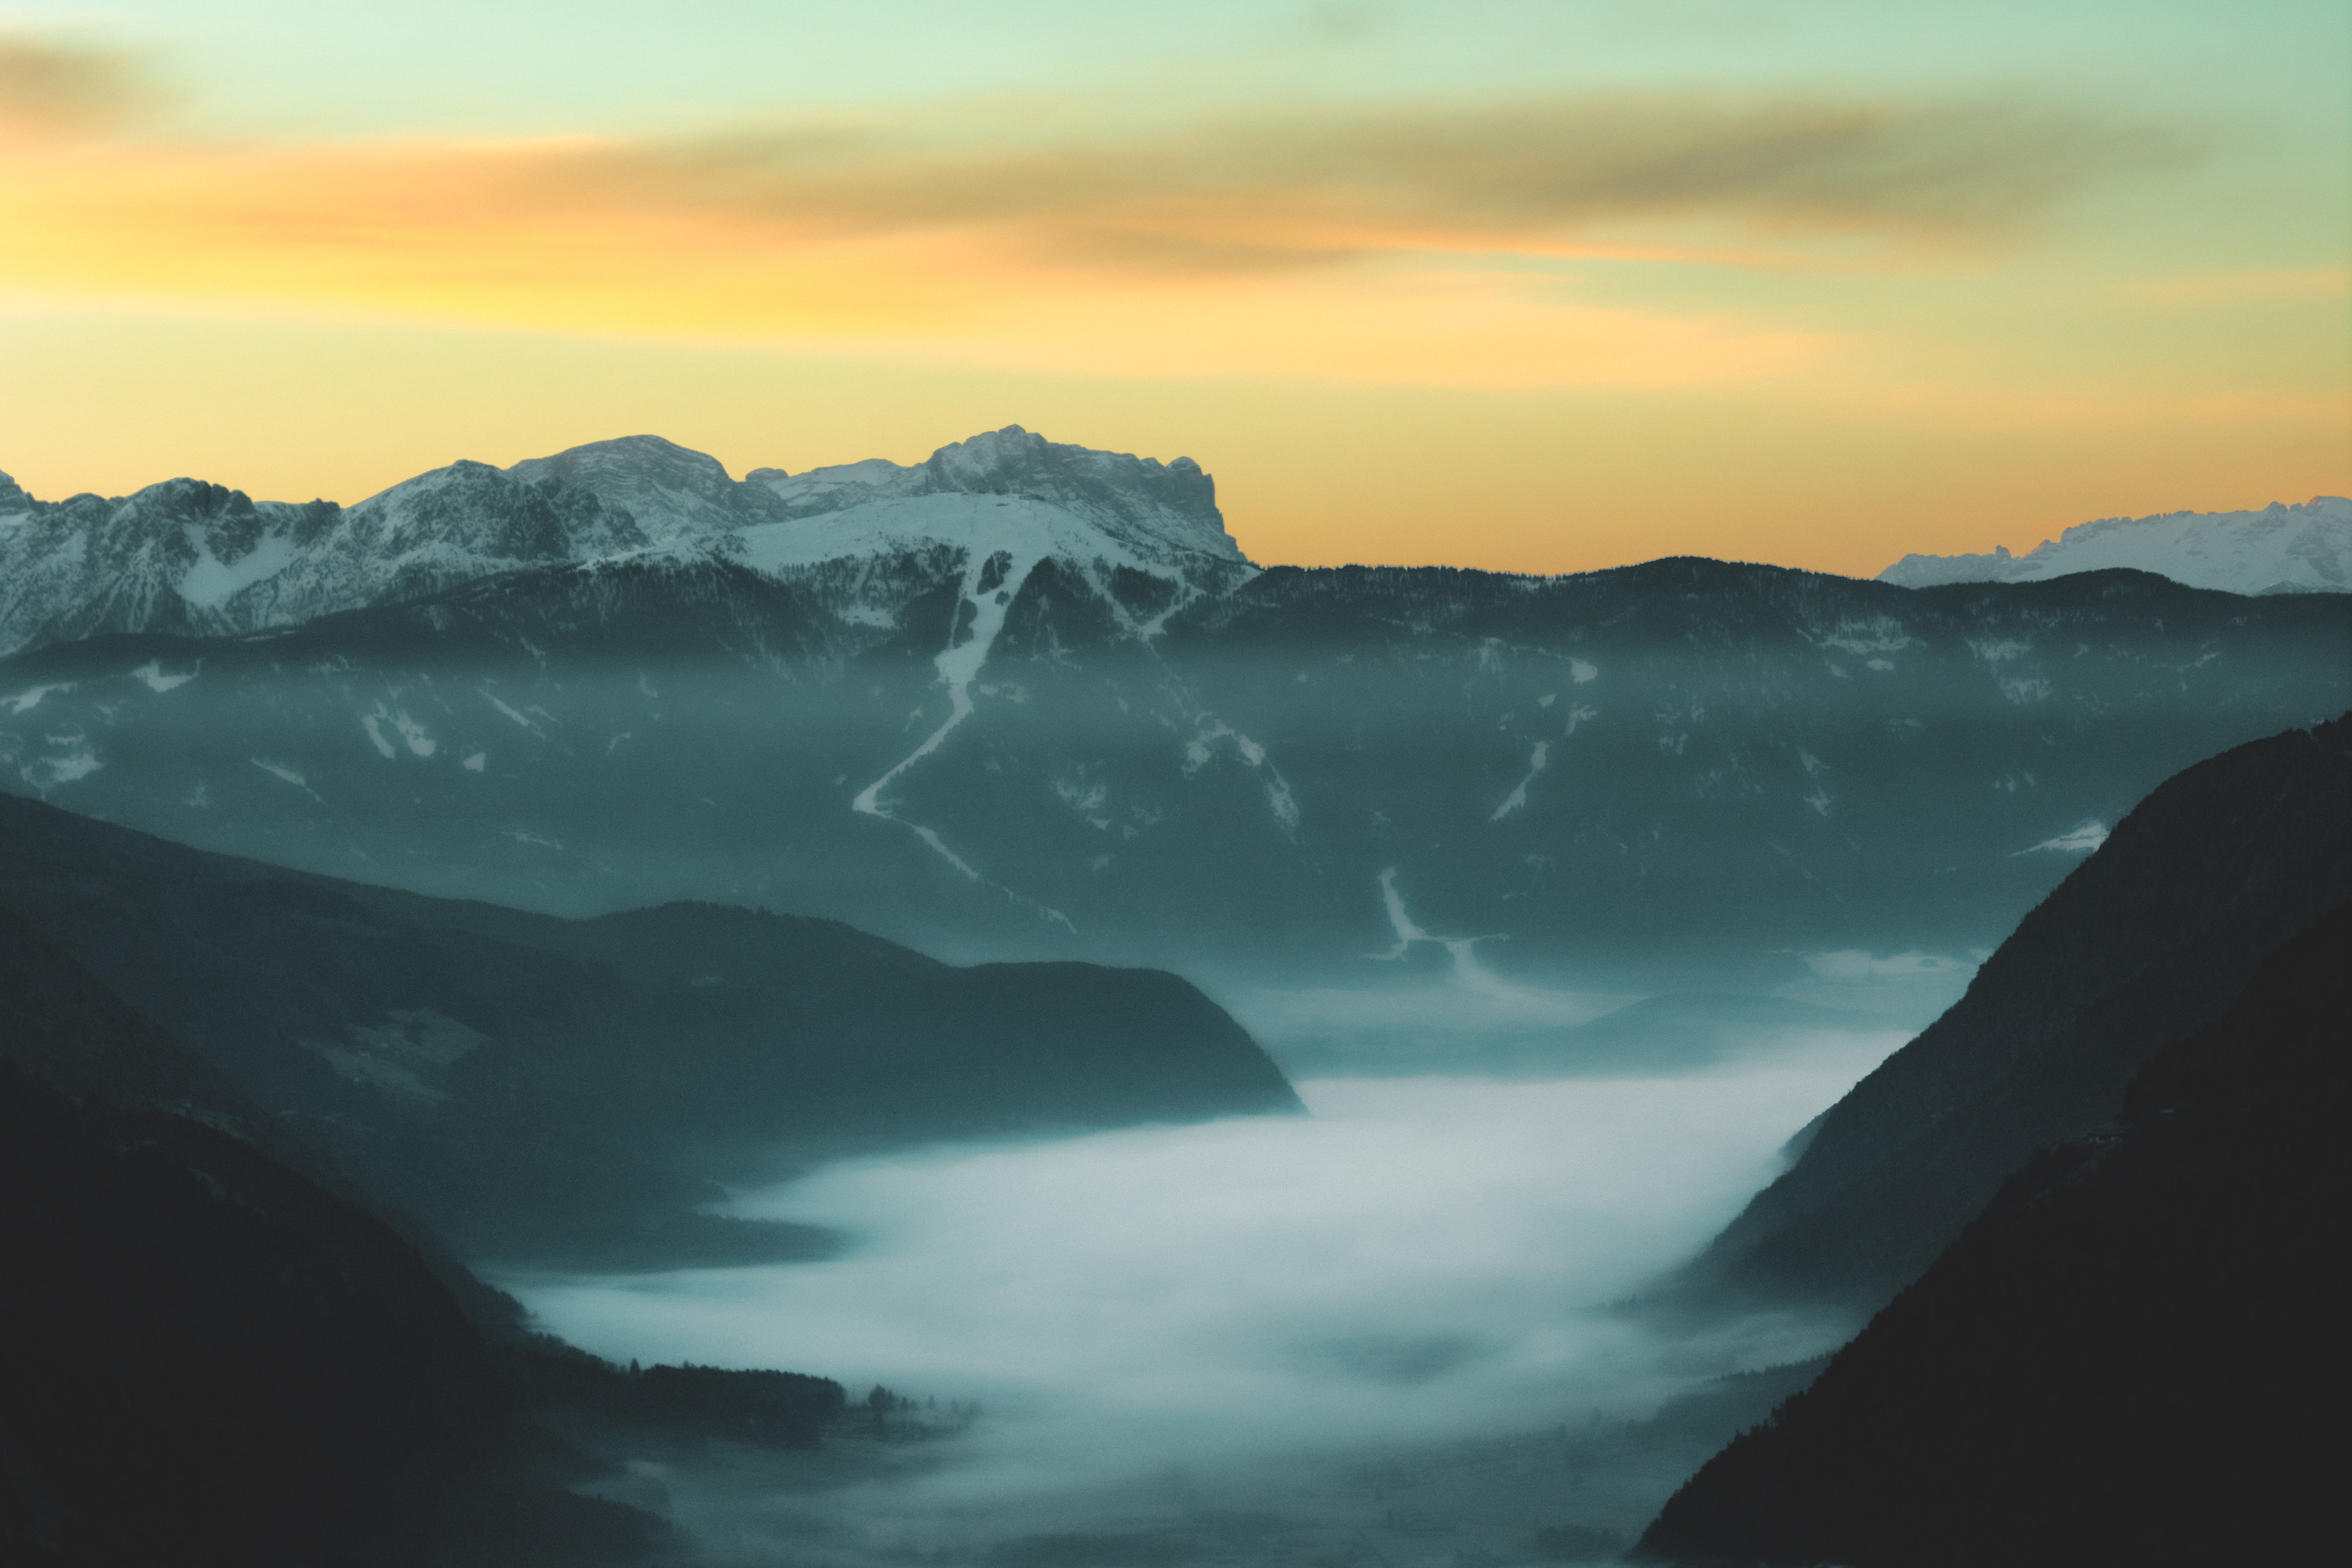
sky, nature, atmospheric phenomenon, mountainous landforms, mountain, natural landscape, mountain range, atmosphere, cloud, morning, mist, sound, ice, ocean, horizon, sea, landscape, alps, fog, hill, sunrise, sunlight, ridge, calm, dawn, dusk, wave, evening, glacier, valley, fell, summit, terrain, mount scenery, fjord, glacial landform, massif, world, ice cap, sunset, wind wave, coast